Kyaing Kyaing

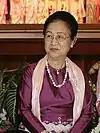
Kyaing Kyaing in 2006

Kyaing Kyaing is a public figure in Myanmar, known for her role as the former First Lady of Myanmar. She is the wife of former army general and prime minister of Myanmar, Than Shwe, who served as the head of state of Burma from 1992 to 2011 as Chairman of the State Peace and Development Council (SPDC). Kyaing Kyaing became the First Lady of Myanmar when her spouse assumed the role of Head of the State and Government. She is considered to be the most powerful woman in her time, often enjoyed great power that was derived from her husband's favor. Kyaing Kyaing was a honorary patron of the Myanmar Women's Affairs Federation.